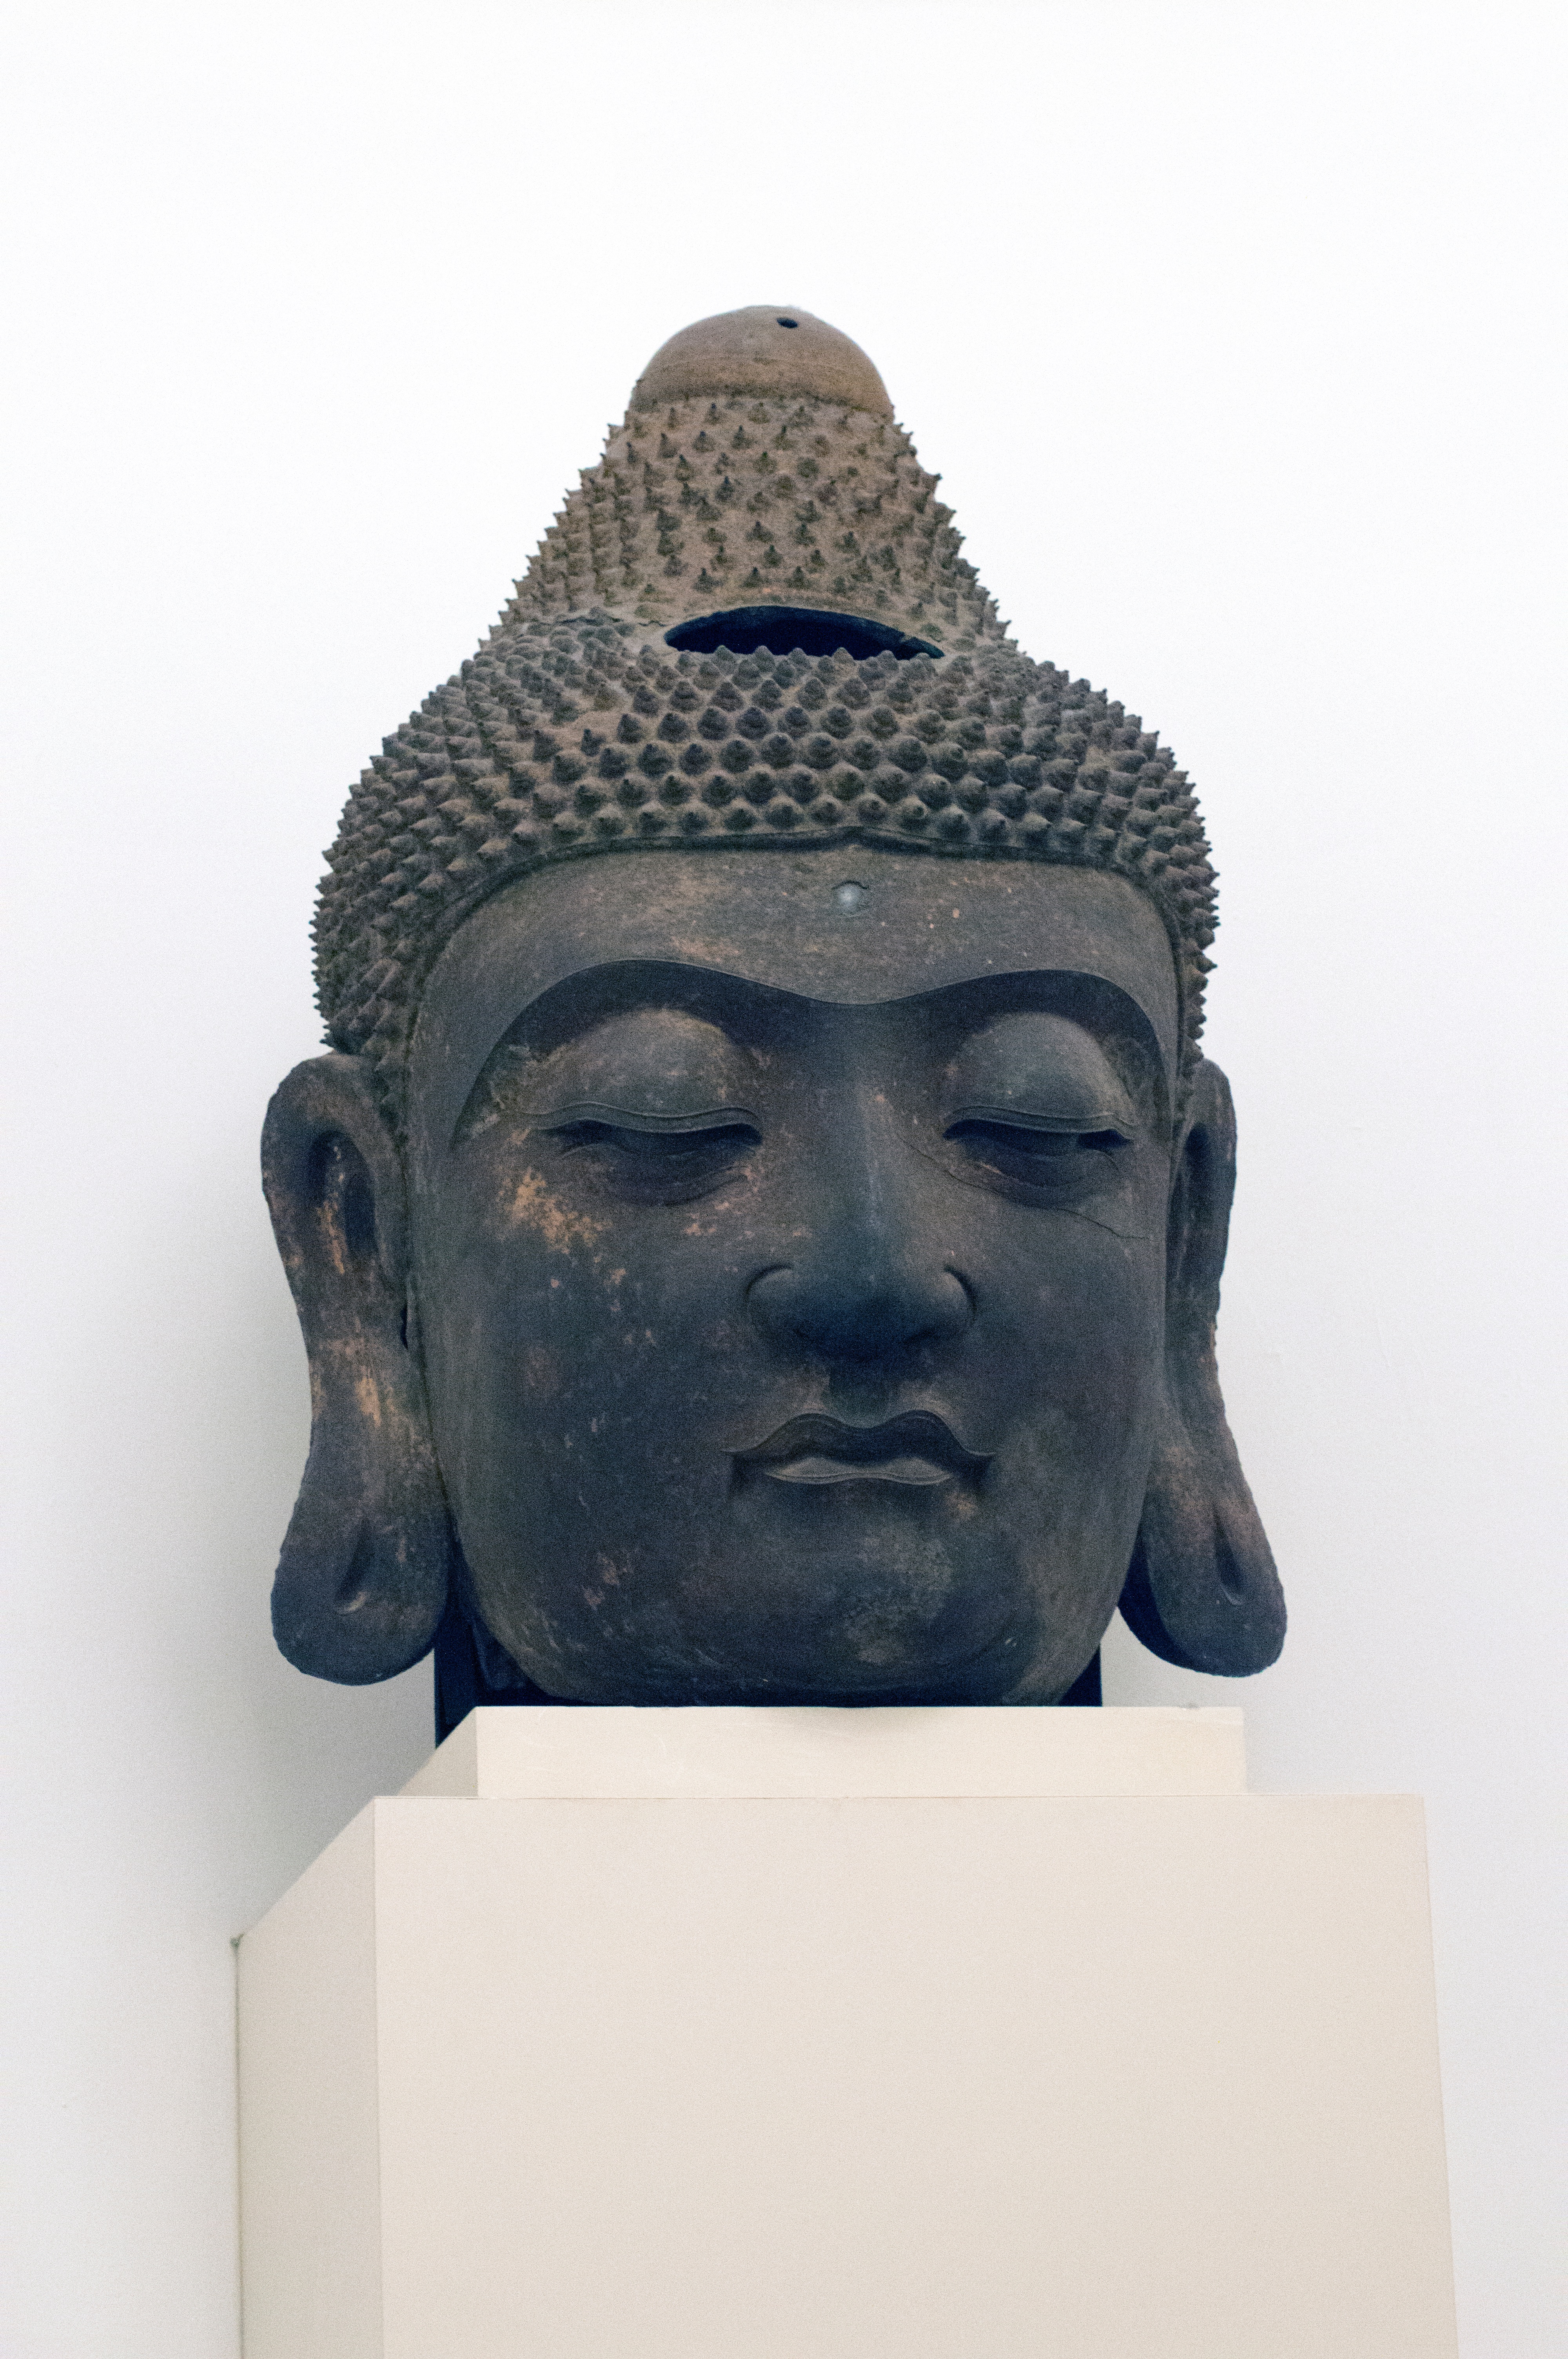
white, monument, statue, sculpture, art, head